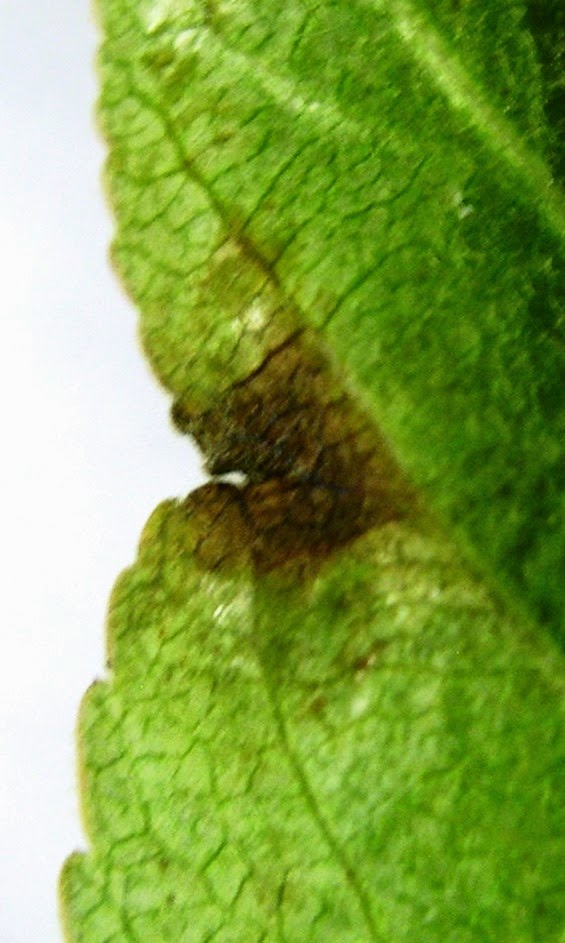
Labels: Apple Scab Leaf